USS R-14

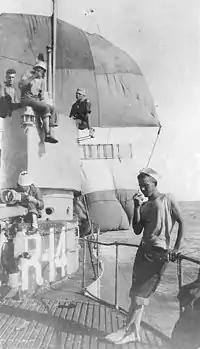
Seen here are the jury-rigged sails used to bring "R-14" back to port in 1921; the mainsail rigged from the radio mast is the top sail in the photograph, and the mizzen made of eight blankets also is visible. "R-14"s acting commanding officer, Lieutenant Alexander Dean Douglas, USN, is at top left, without a hat.(Source: US Naval Historical Center).

"R-14" – under acting command of Lieutenant Alexander Dean Douglas – ran out of usable fuel due to seawater contamination, and lost radio communications in May 1921 while on a surface search mission for the seagoing tug about southeast of the island of Hawaii. Since the submarine's electric motors did not have enough battery power to propel her to Hawaii, the ship's officers and chief petty officers came up with a novel solution to the problem. It was decided they should try to sail the submarine to the port of Hilo, Hawaii. A foresail was made of eight hammocks hung from a top boom made of pipe bunk frames lashed firmly together, all tied to the vertical kingpost of the torpedo loading crane forward of the submarine's superstructure. Seeing that this gave "R-14" a speed of about , as well as rudder control, a mainsail was made of six blankets, hung from the sturdy radio mast (the top sail in the photograph). This added to the speed. A mizzen was then made of eight blankets hung from another top boom made of bunk frames, all tied to the vertically placed boom of the torpedo loading crane. This sail added another . Around 12:30 on 12 May 1921, The crew was able to begin charging the submarine's batteries by dragging the propellers through the water while under sail. The windmill effect of these slowly turning propellers turned the generators providing a small amount of voltage that was directed to the batteries. The crew worked together to solve their various problems, and the boat sailed slowly for Hilo. After 64 hours under sail at slightly varying speeds, "R-14" entered Hilo Harbor under battery propulsion on the morning of 15 May 1921. Douglas received a letter of commendation for the crew's innovative actions from his submarine division commander, Commander Chester W. Nimitz, USN.